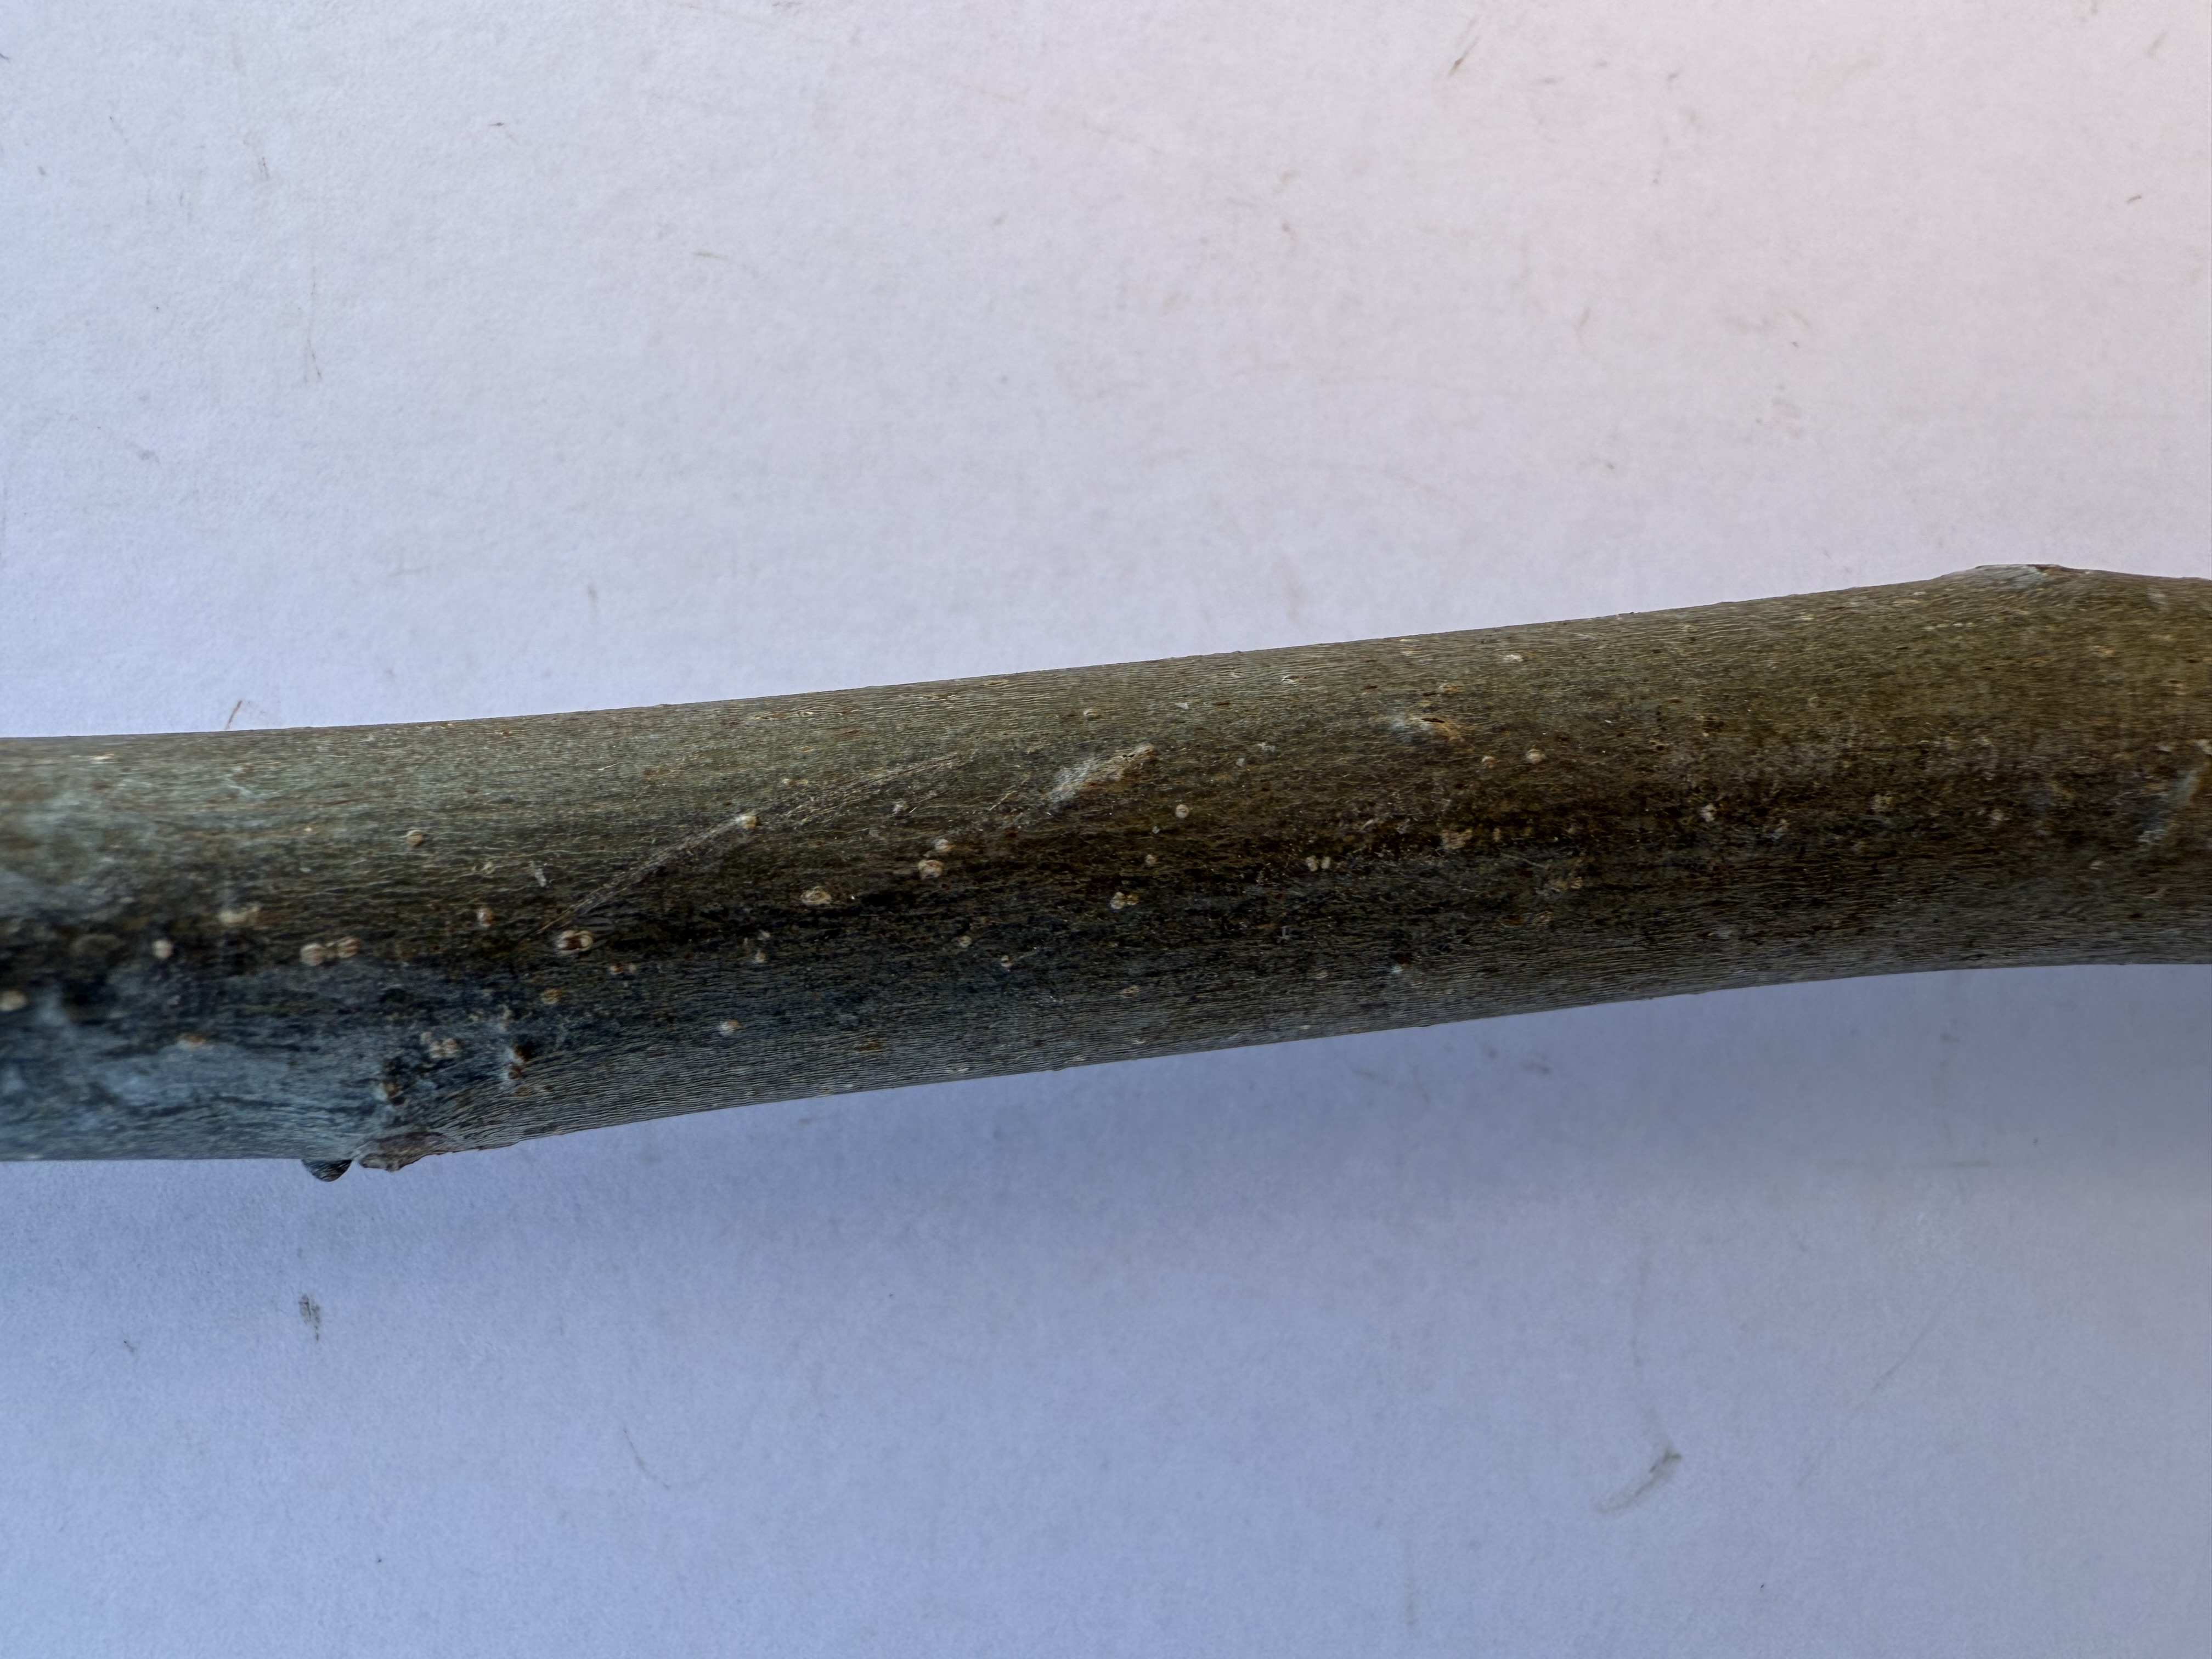
Variety: Bilecik Walnut